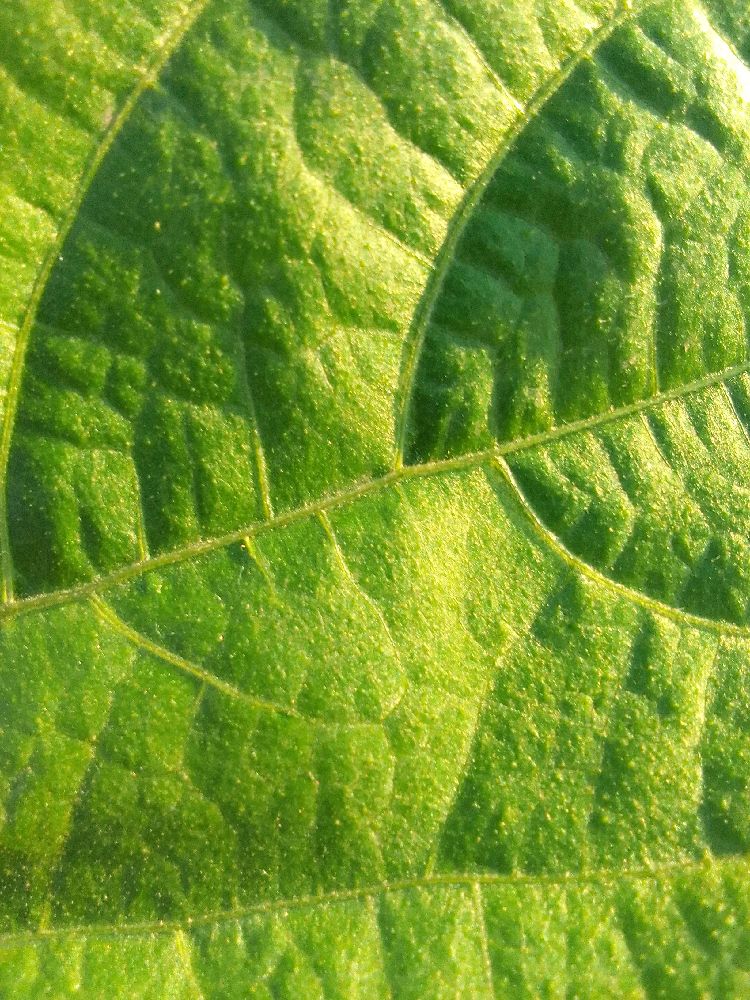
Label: healthy